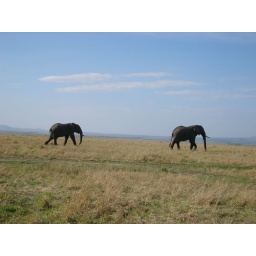
Day 3 - Elephants walking by the breakfast table